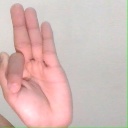
अक्षर: फ